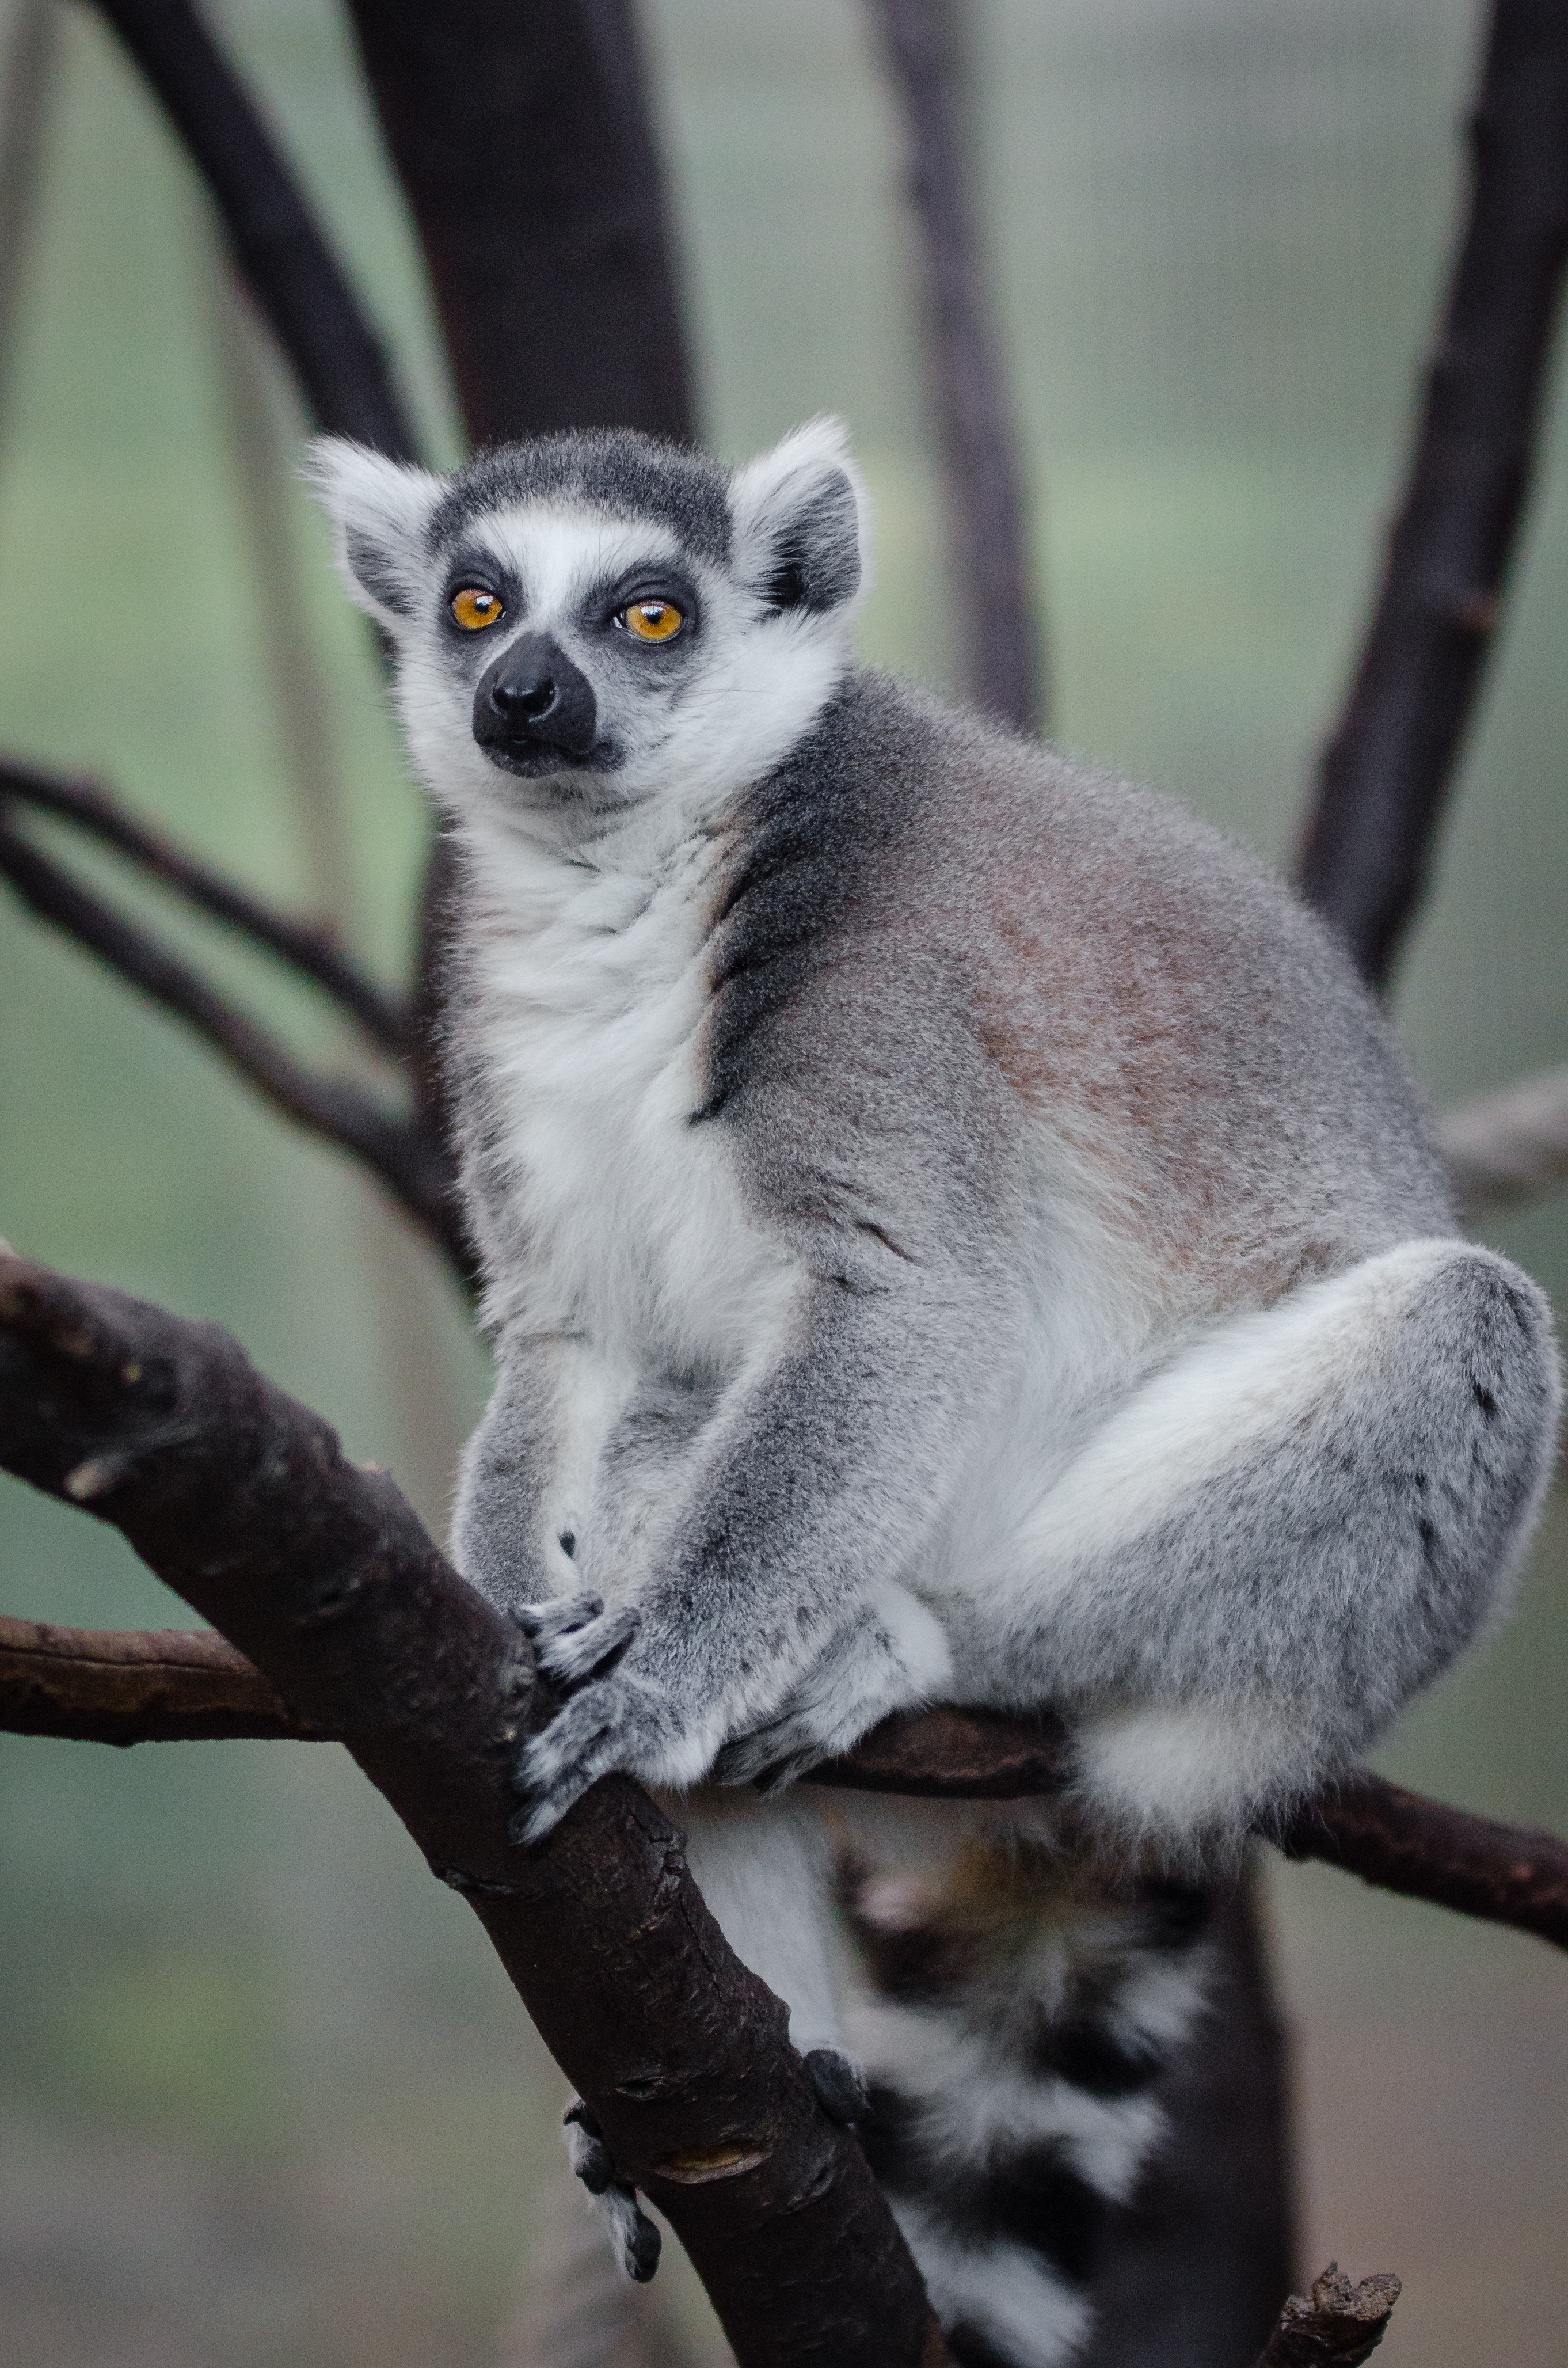
wildlife, mammal, fauna, primate, whiskers, vertebrate, lemur